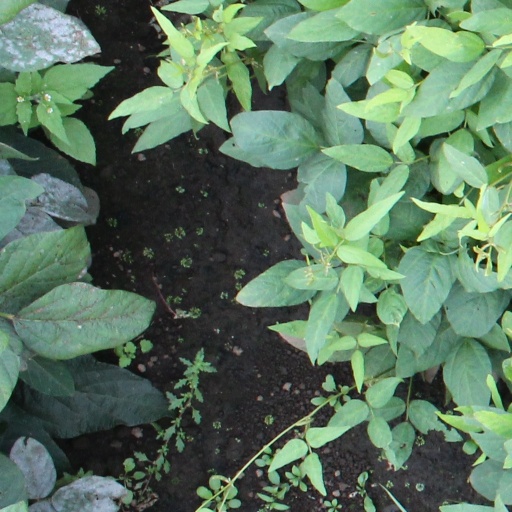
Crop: soybean